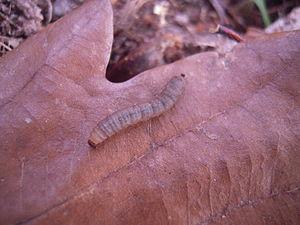
Bibio sp.
Bibio marci, le bibion ou la mouche de la Saint Marc est une espèce d'insectes de l'ordre des diptères, de la famille des Bibionidae. L'ordre des diptères regroupe, entre autres, des espèces principalement désignées par les noms vernaculaires de mouches, moustiques, taons.